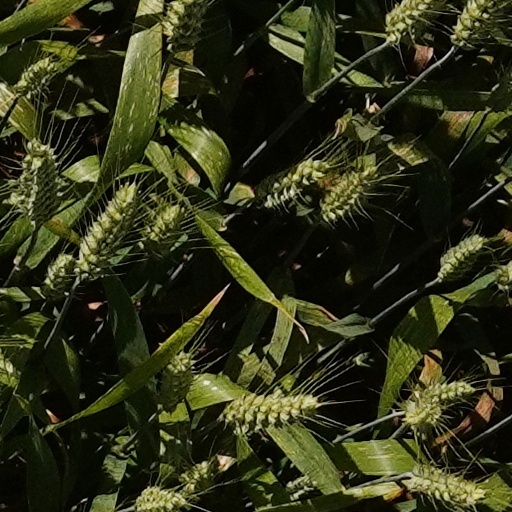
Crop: wheat